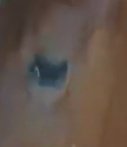
Face region: eyes (orbital_tightening_and_eye_area)
Pain indicator: obviously_present